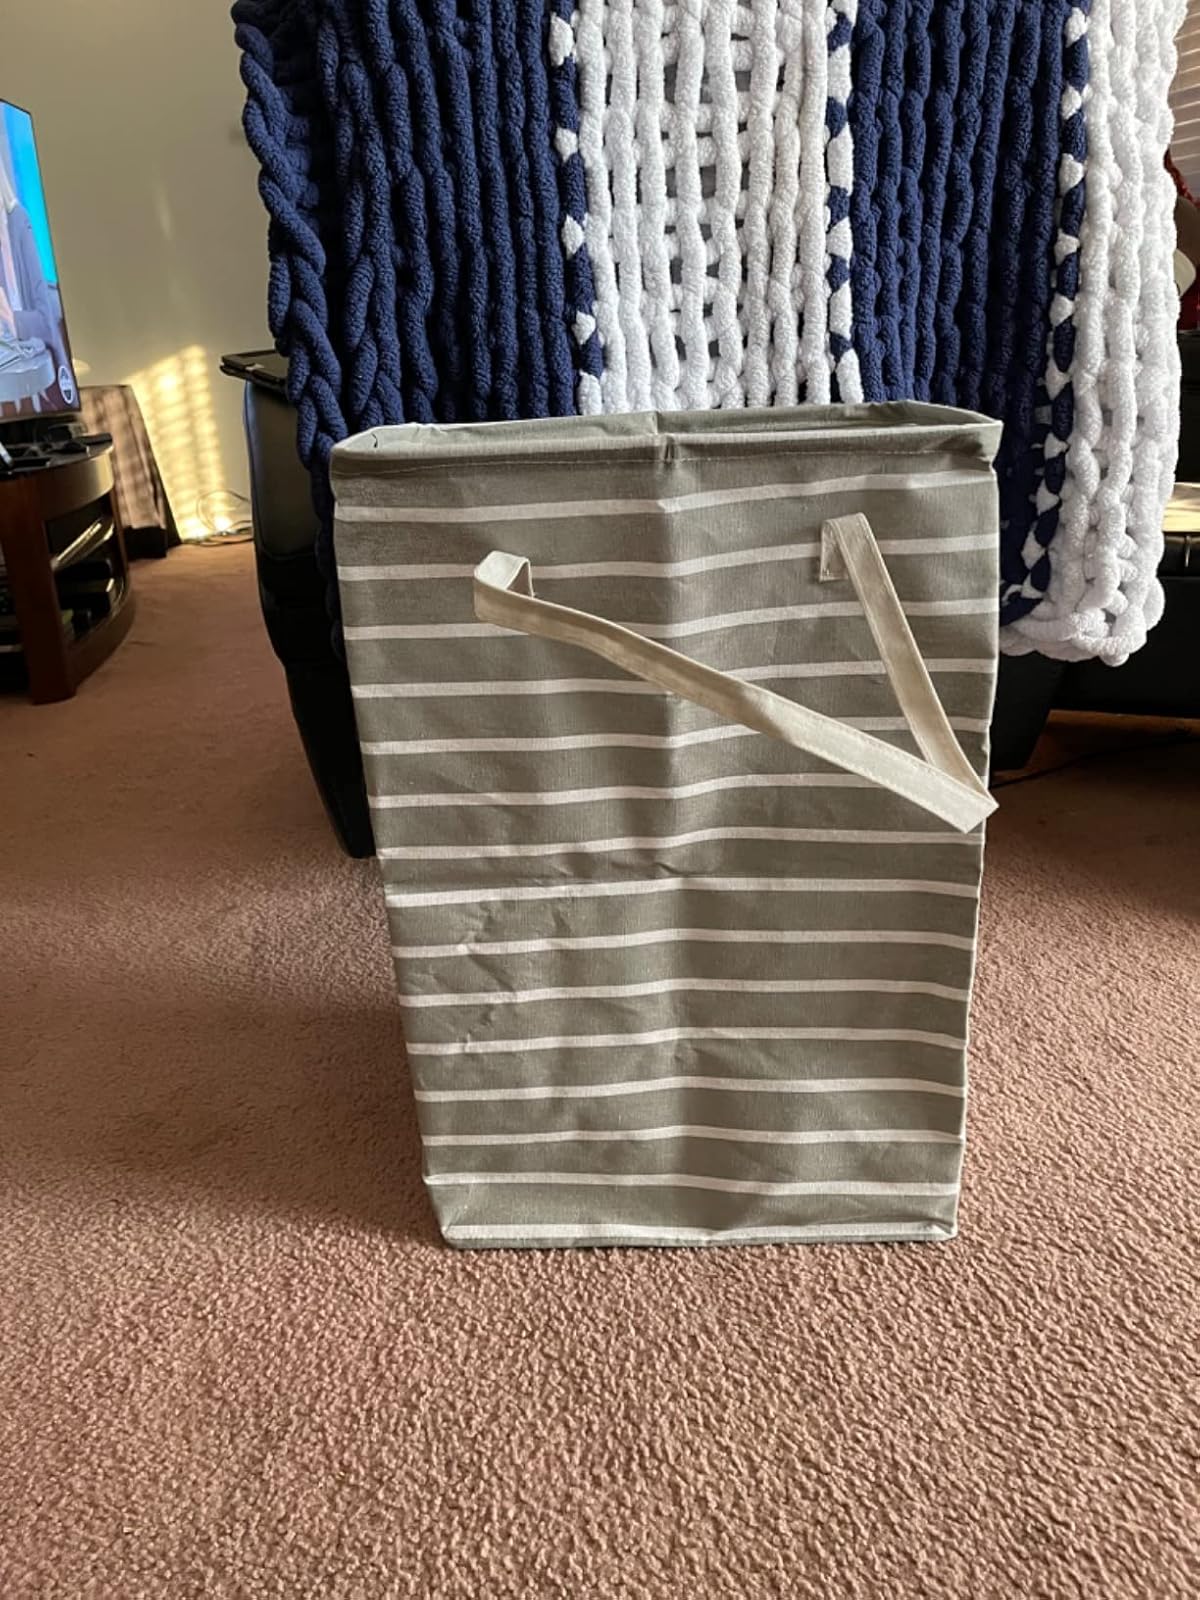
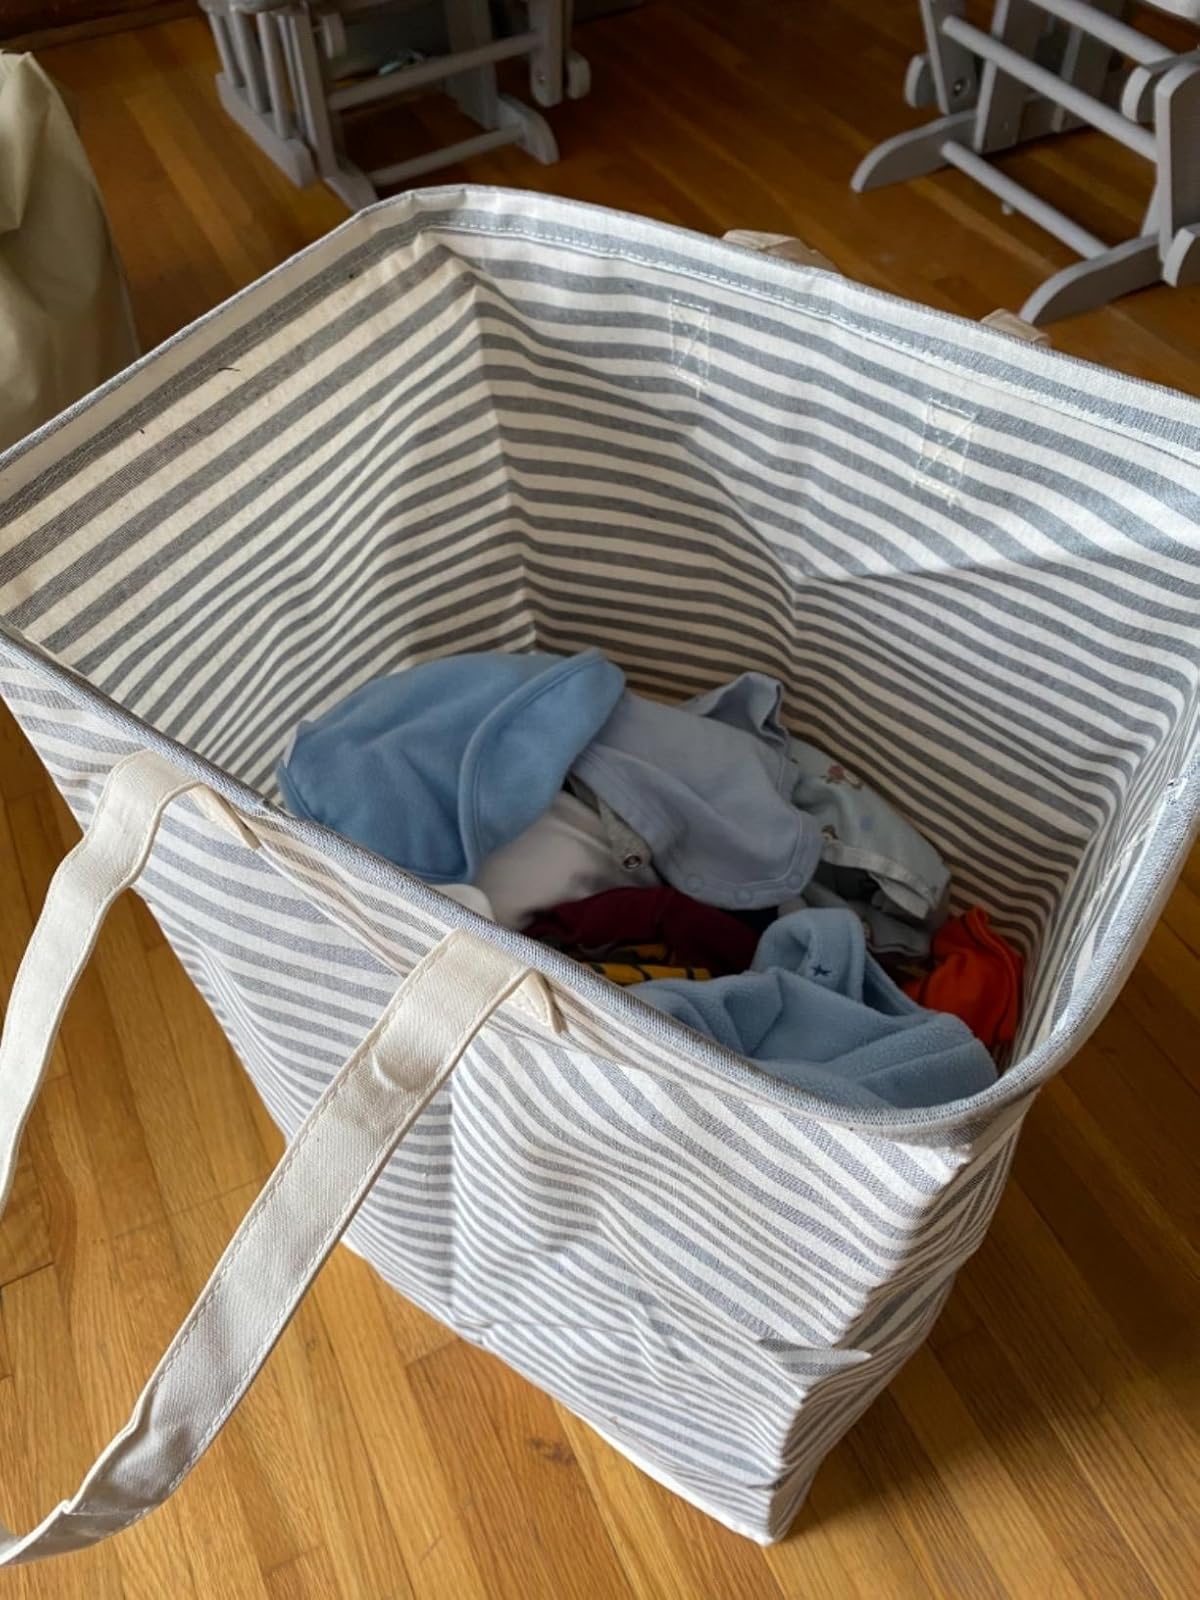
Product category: items_hamper
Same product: no